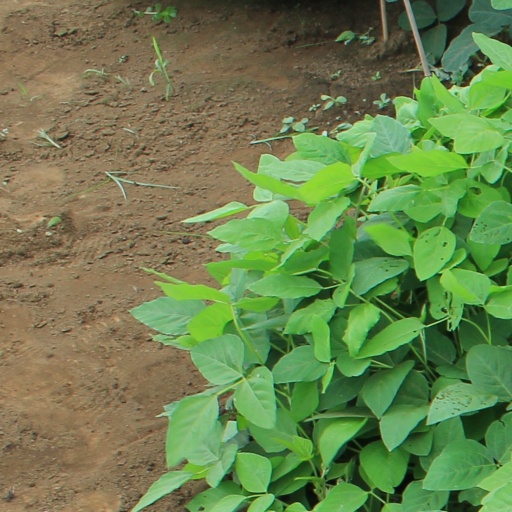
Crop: soybean